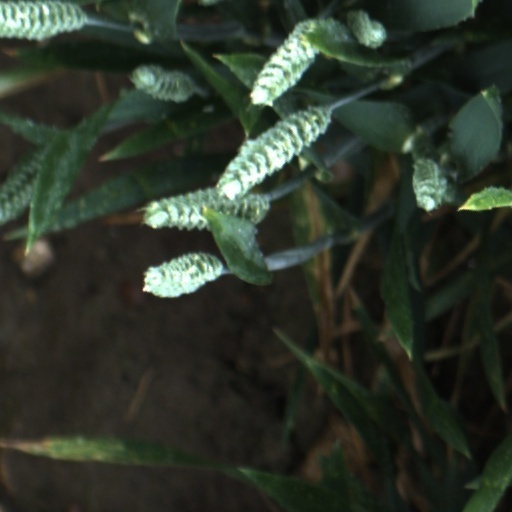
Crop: wheat